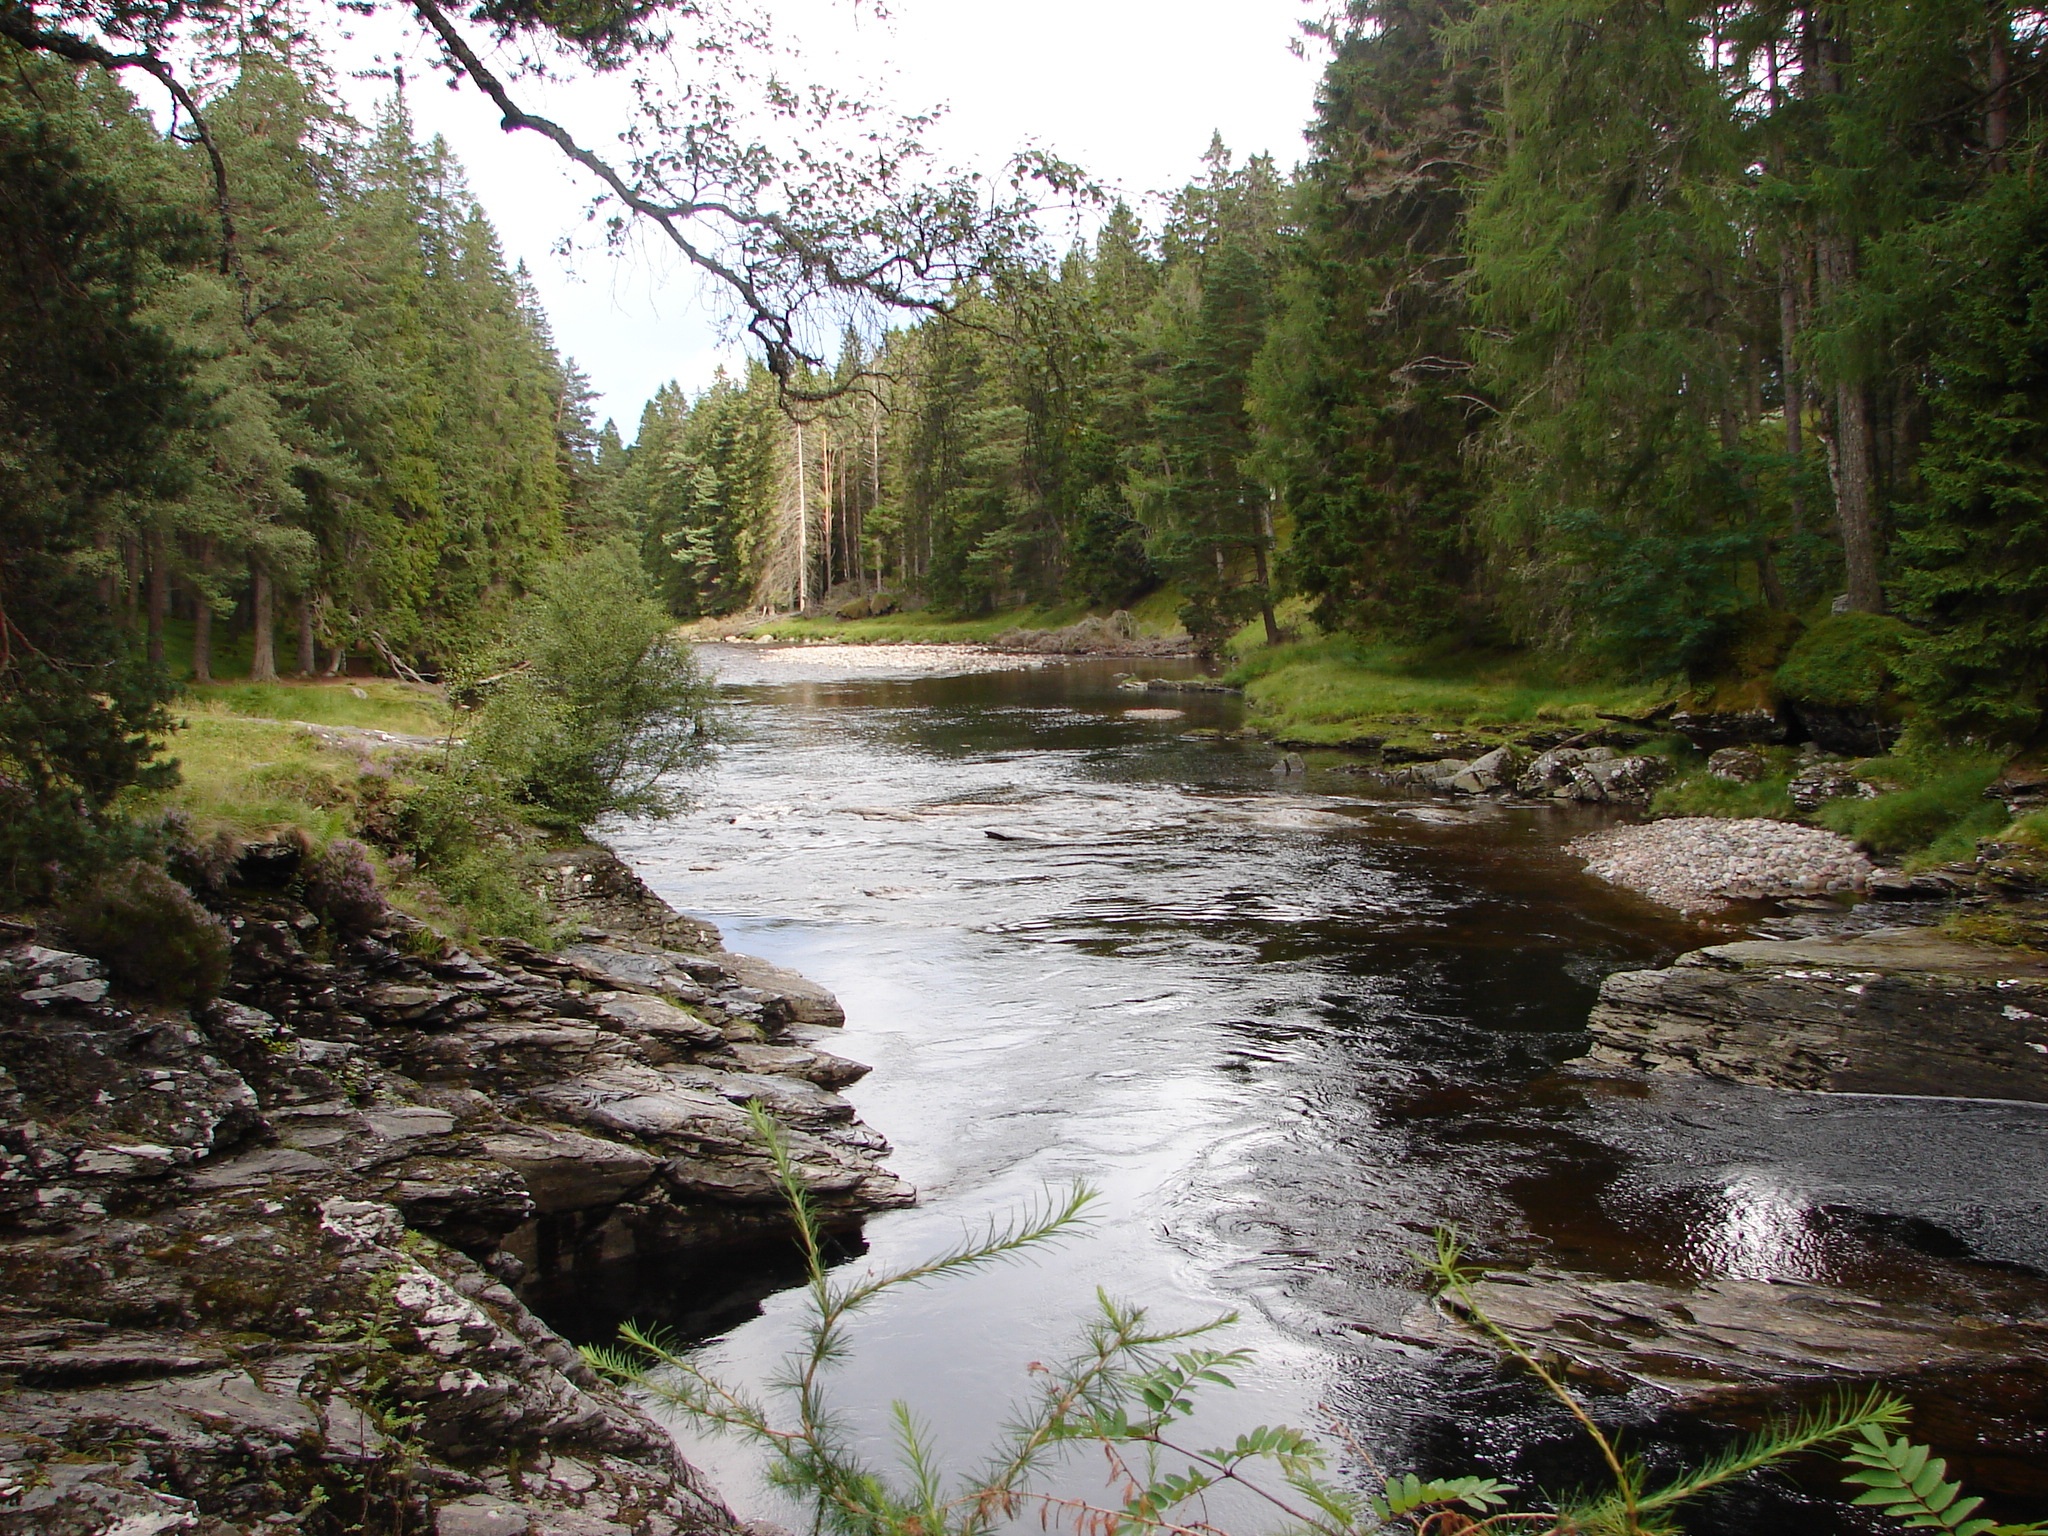
landscape, creek, wilderness, river, valley, stream, rapid, waterway, body of water, scotland, ecosystem, watercourse, landform, geographical feature, geological phenomenon, braemar, dee